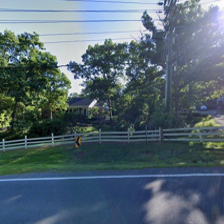
Label: streetView